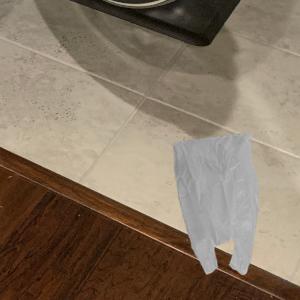
Label: plasticbags